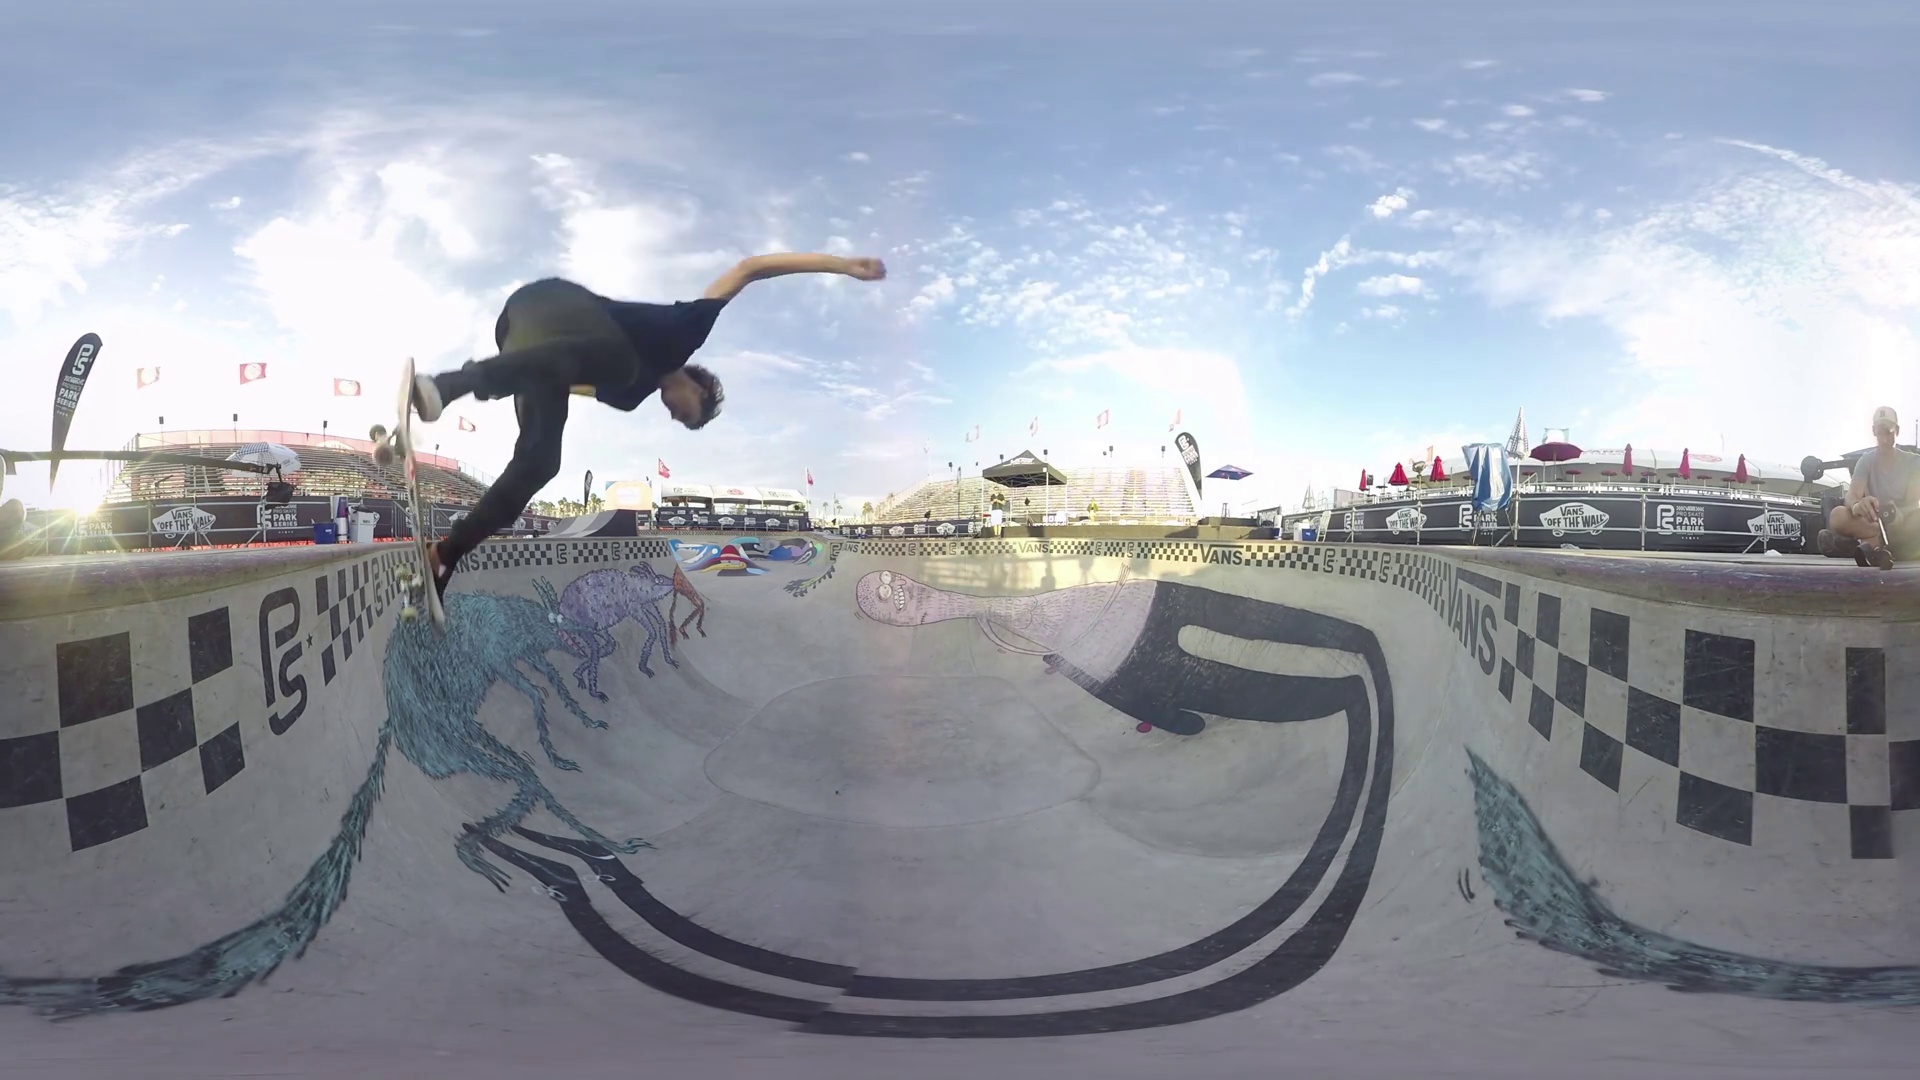
Referred object: the skateboarder above the bowl

Referred object: Look up and slightly left to see the skater in mid-air

Referred object: the skateboarder above the blue mural figure